Daniel Gafford

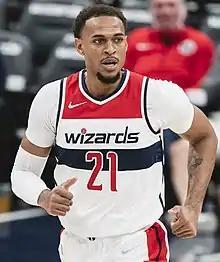
Gafford with the Washington Wizards in 2021

Daniel Gafford (born October 1, 1998) is an American professional basketball player for the Dallas Mavericks of the National Basketball Association (NBA). He played college basketball for the Arkansas Razorbacks and was drafted in the second round of the 2019 NBA draft by the Chicago Bulls. He plays both the power forward and center positions.